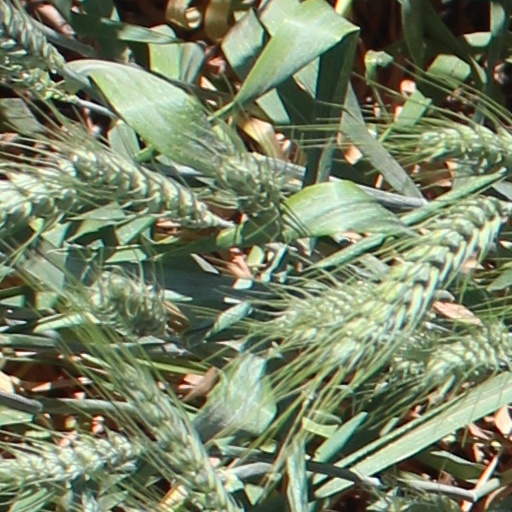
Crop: wheat